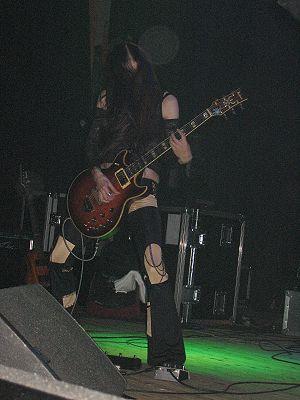
Virgin Black est un groupe de metal gothique australien, originaire d'Adélaïde. Il combine doom metal et metal symphonique pour une musique extrêmement émotive et dramatique. Après avoir enregistré indépendamment leurs deux premiers albums, ils ont signé chez Massacre Records et The End Records pour sortir leurs deux albums, qui ont connu un succès critique et ont considérablement augmenté le nombre de leurs fans.